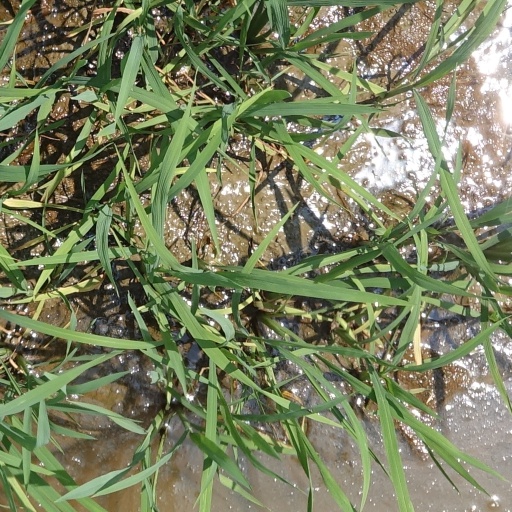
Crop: rice